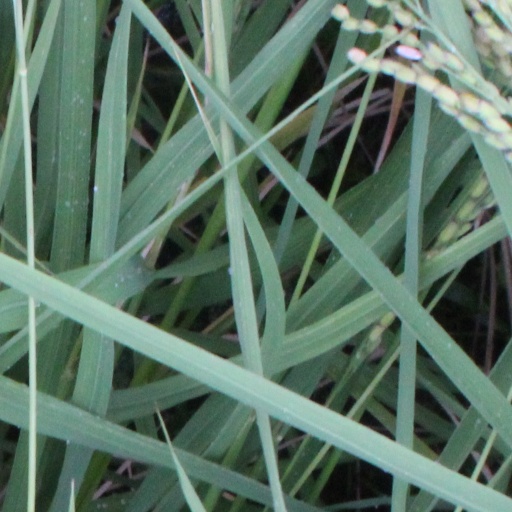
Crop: rice